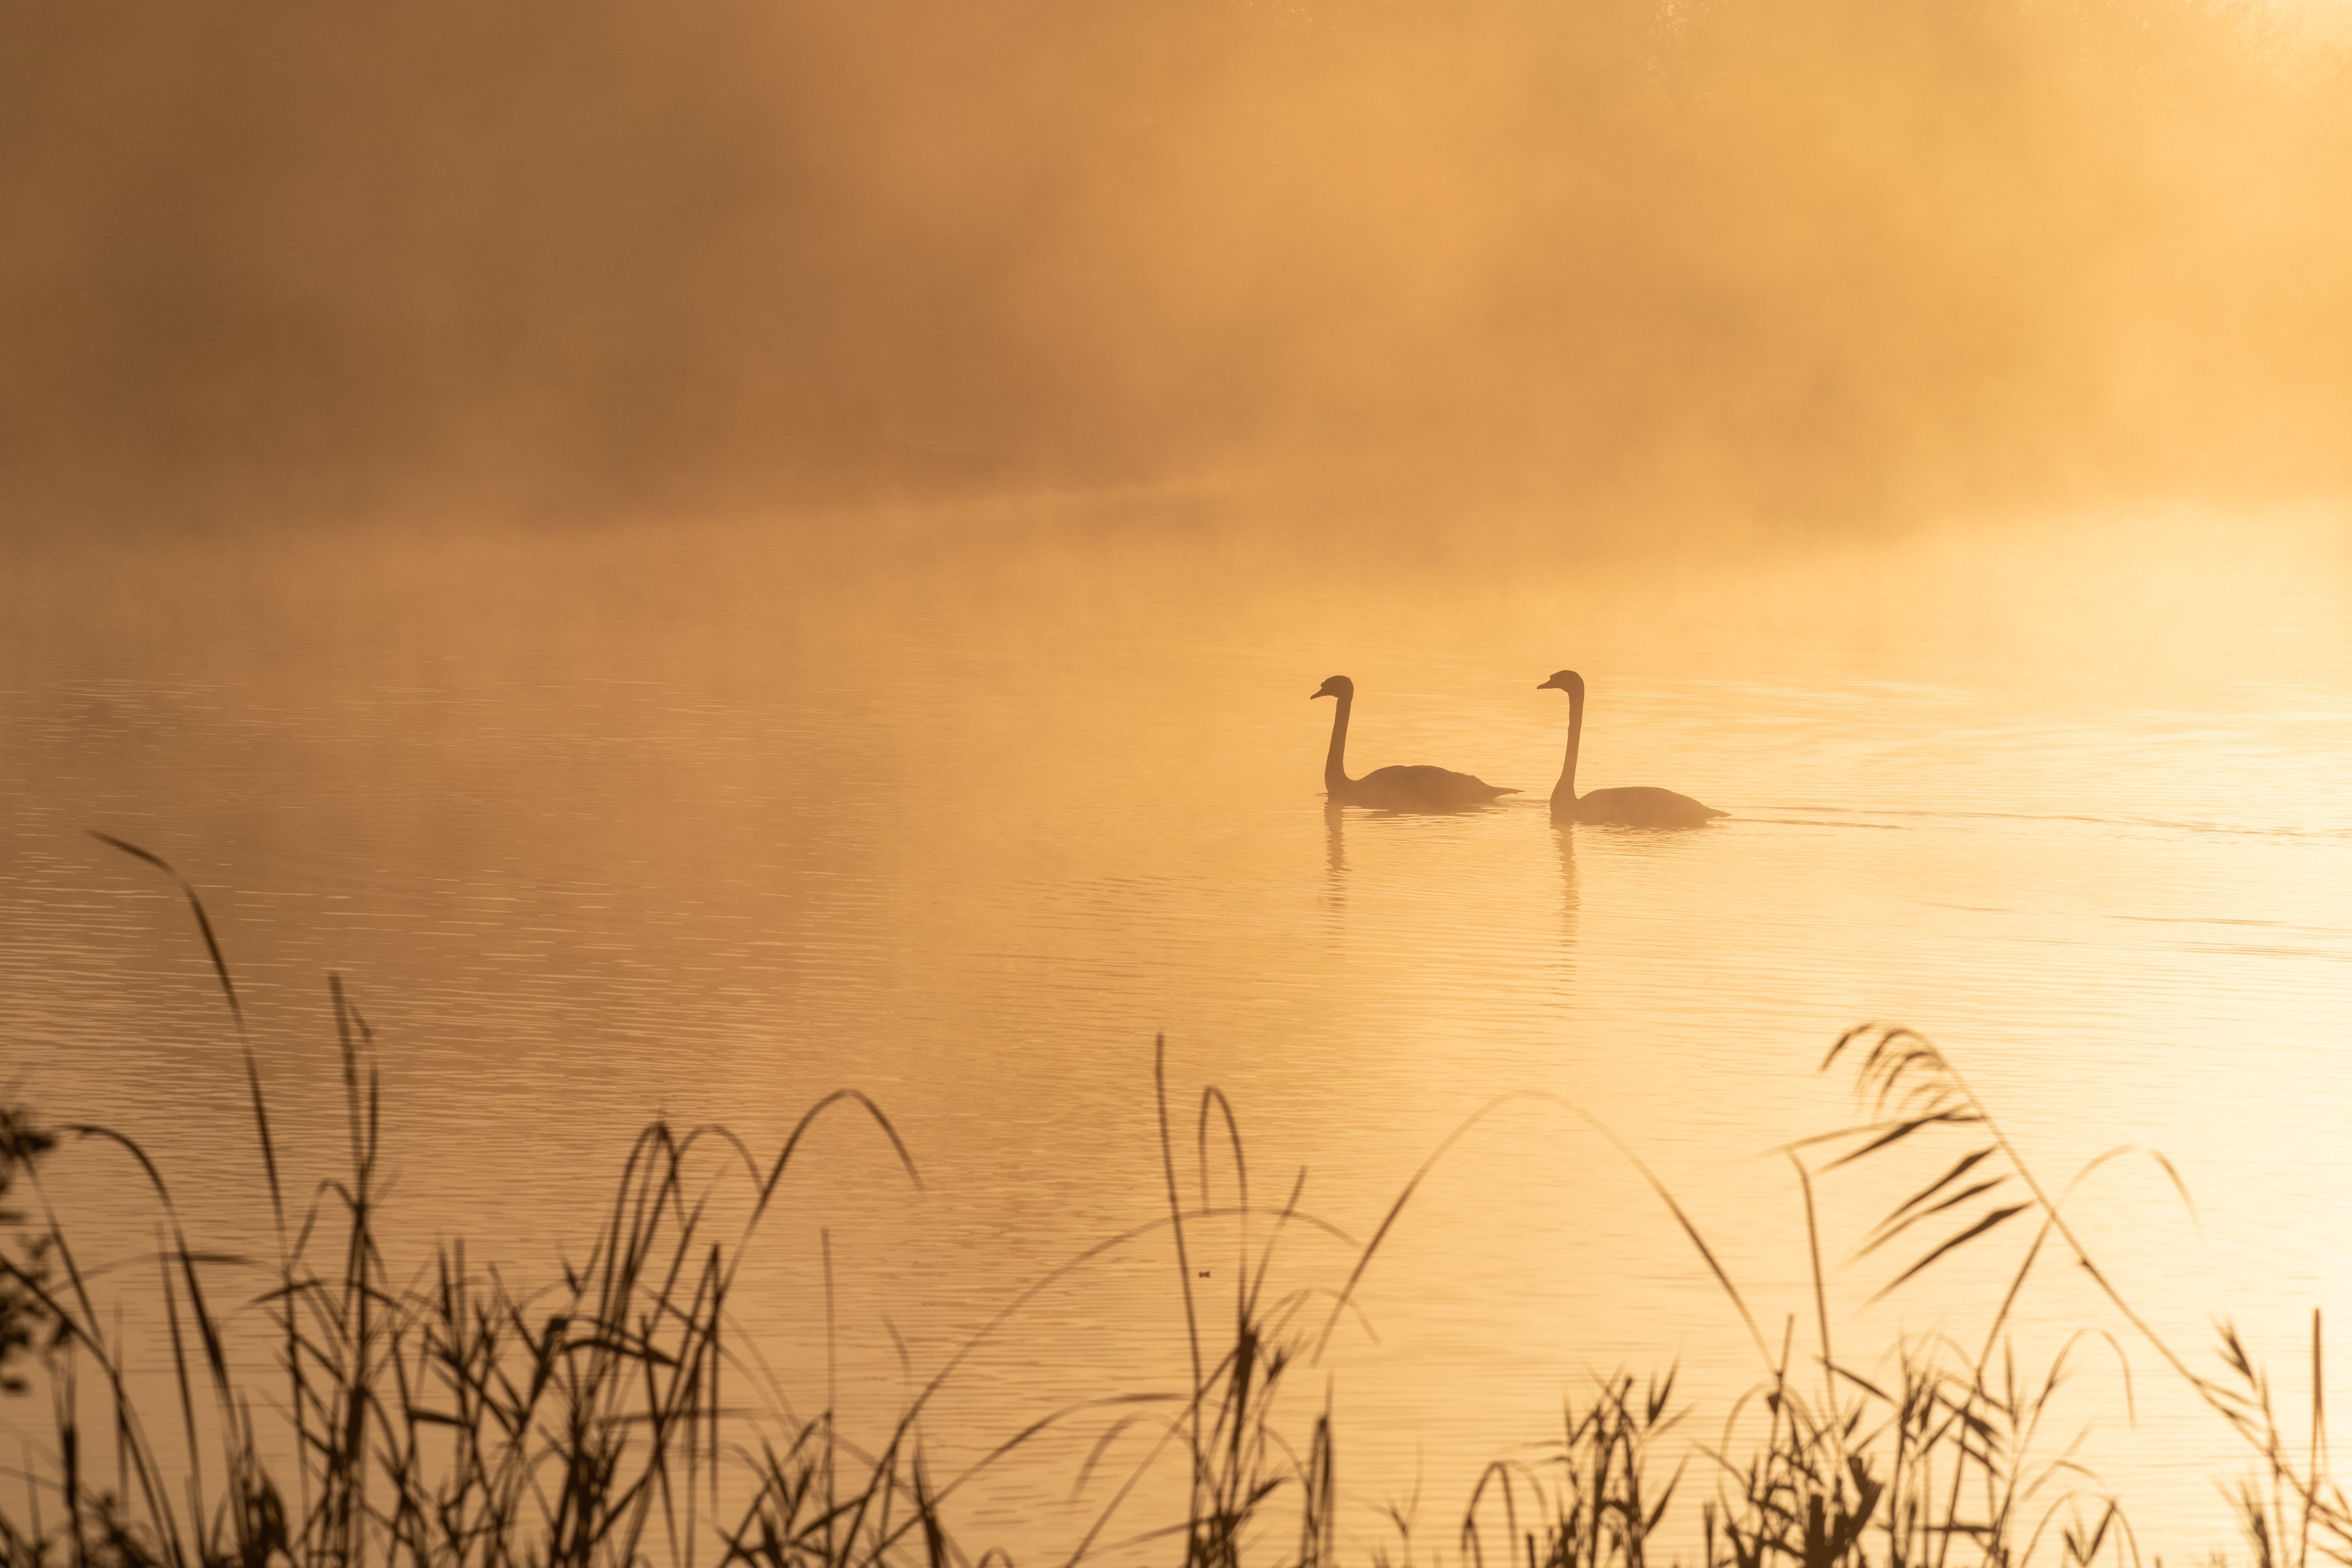
mist, sunrise, riverbank, river grass, fog, landscape, haze, outdoors, morning, country, rural, dawn, scenic, mood, river, bird, atmosphere, water, lake, atmospheric, fantasy, evening, romantic, sunset, dusk, nature, sky, atmospheric phenomenon, natural landscape, swan, water bird, grass family, grass, phragmites, calm, Freshwater marsh, wildlife, reflection, plant, beak, ducks, geese and swans, cloud